Luis Martins de Souza Dantas

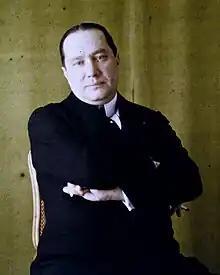
1927 Autochrome by Georges Chevalier

Luis Martins de Souza Dantas (17 February 1876 – 14 April 1954) was a Brazilian diplomat who was awarded the title Righteous Among the Nations by Yad Vashem in June 2003, for his actions during World War II in helping Jews in France escape The Holocaust. It is estimated he saved 800 people, 425 confirmed to be Jewish. His actions were not limited to saving Jews, but also other persecuted groups, such as communists and homosexuals.